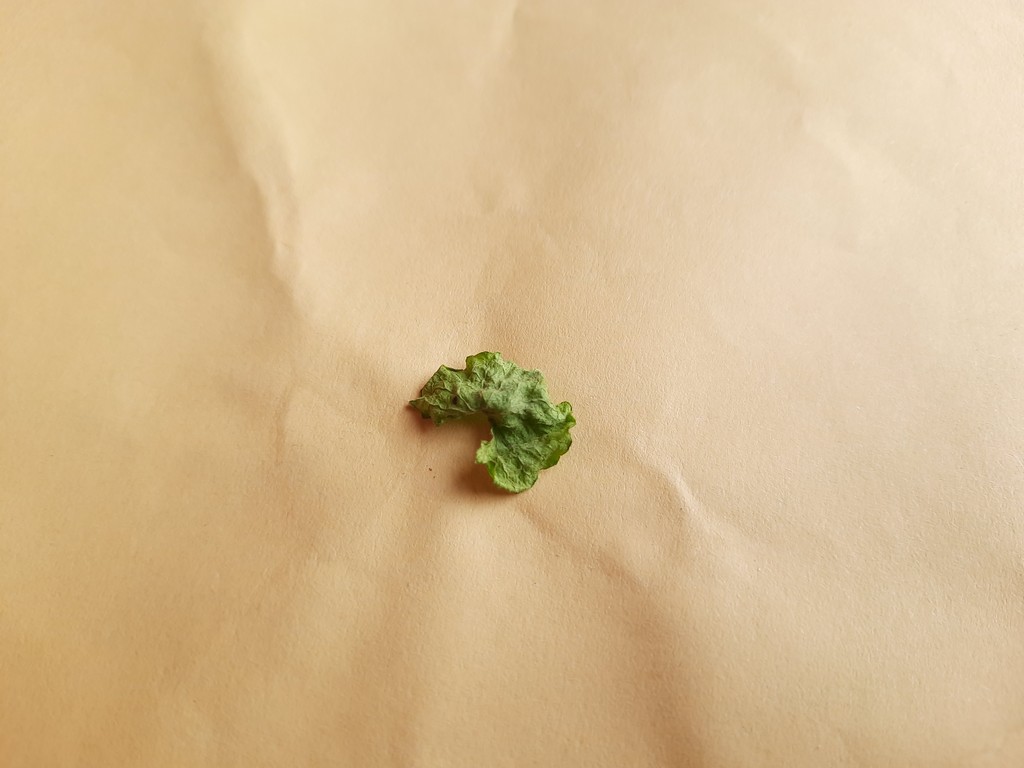
Label: Dried